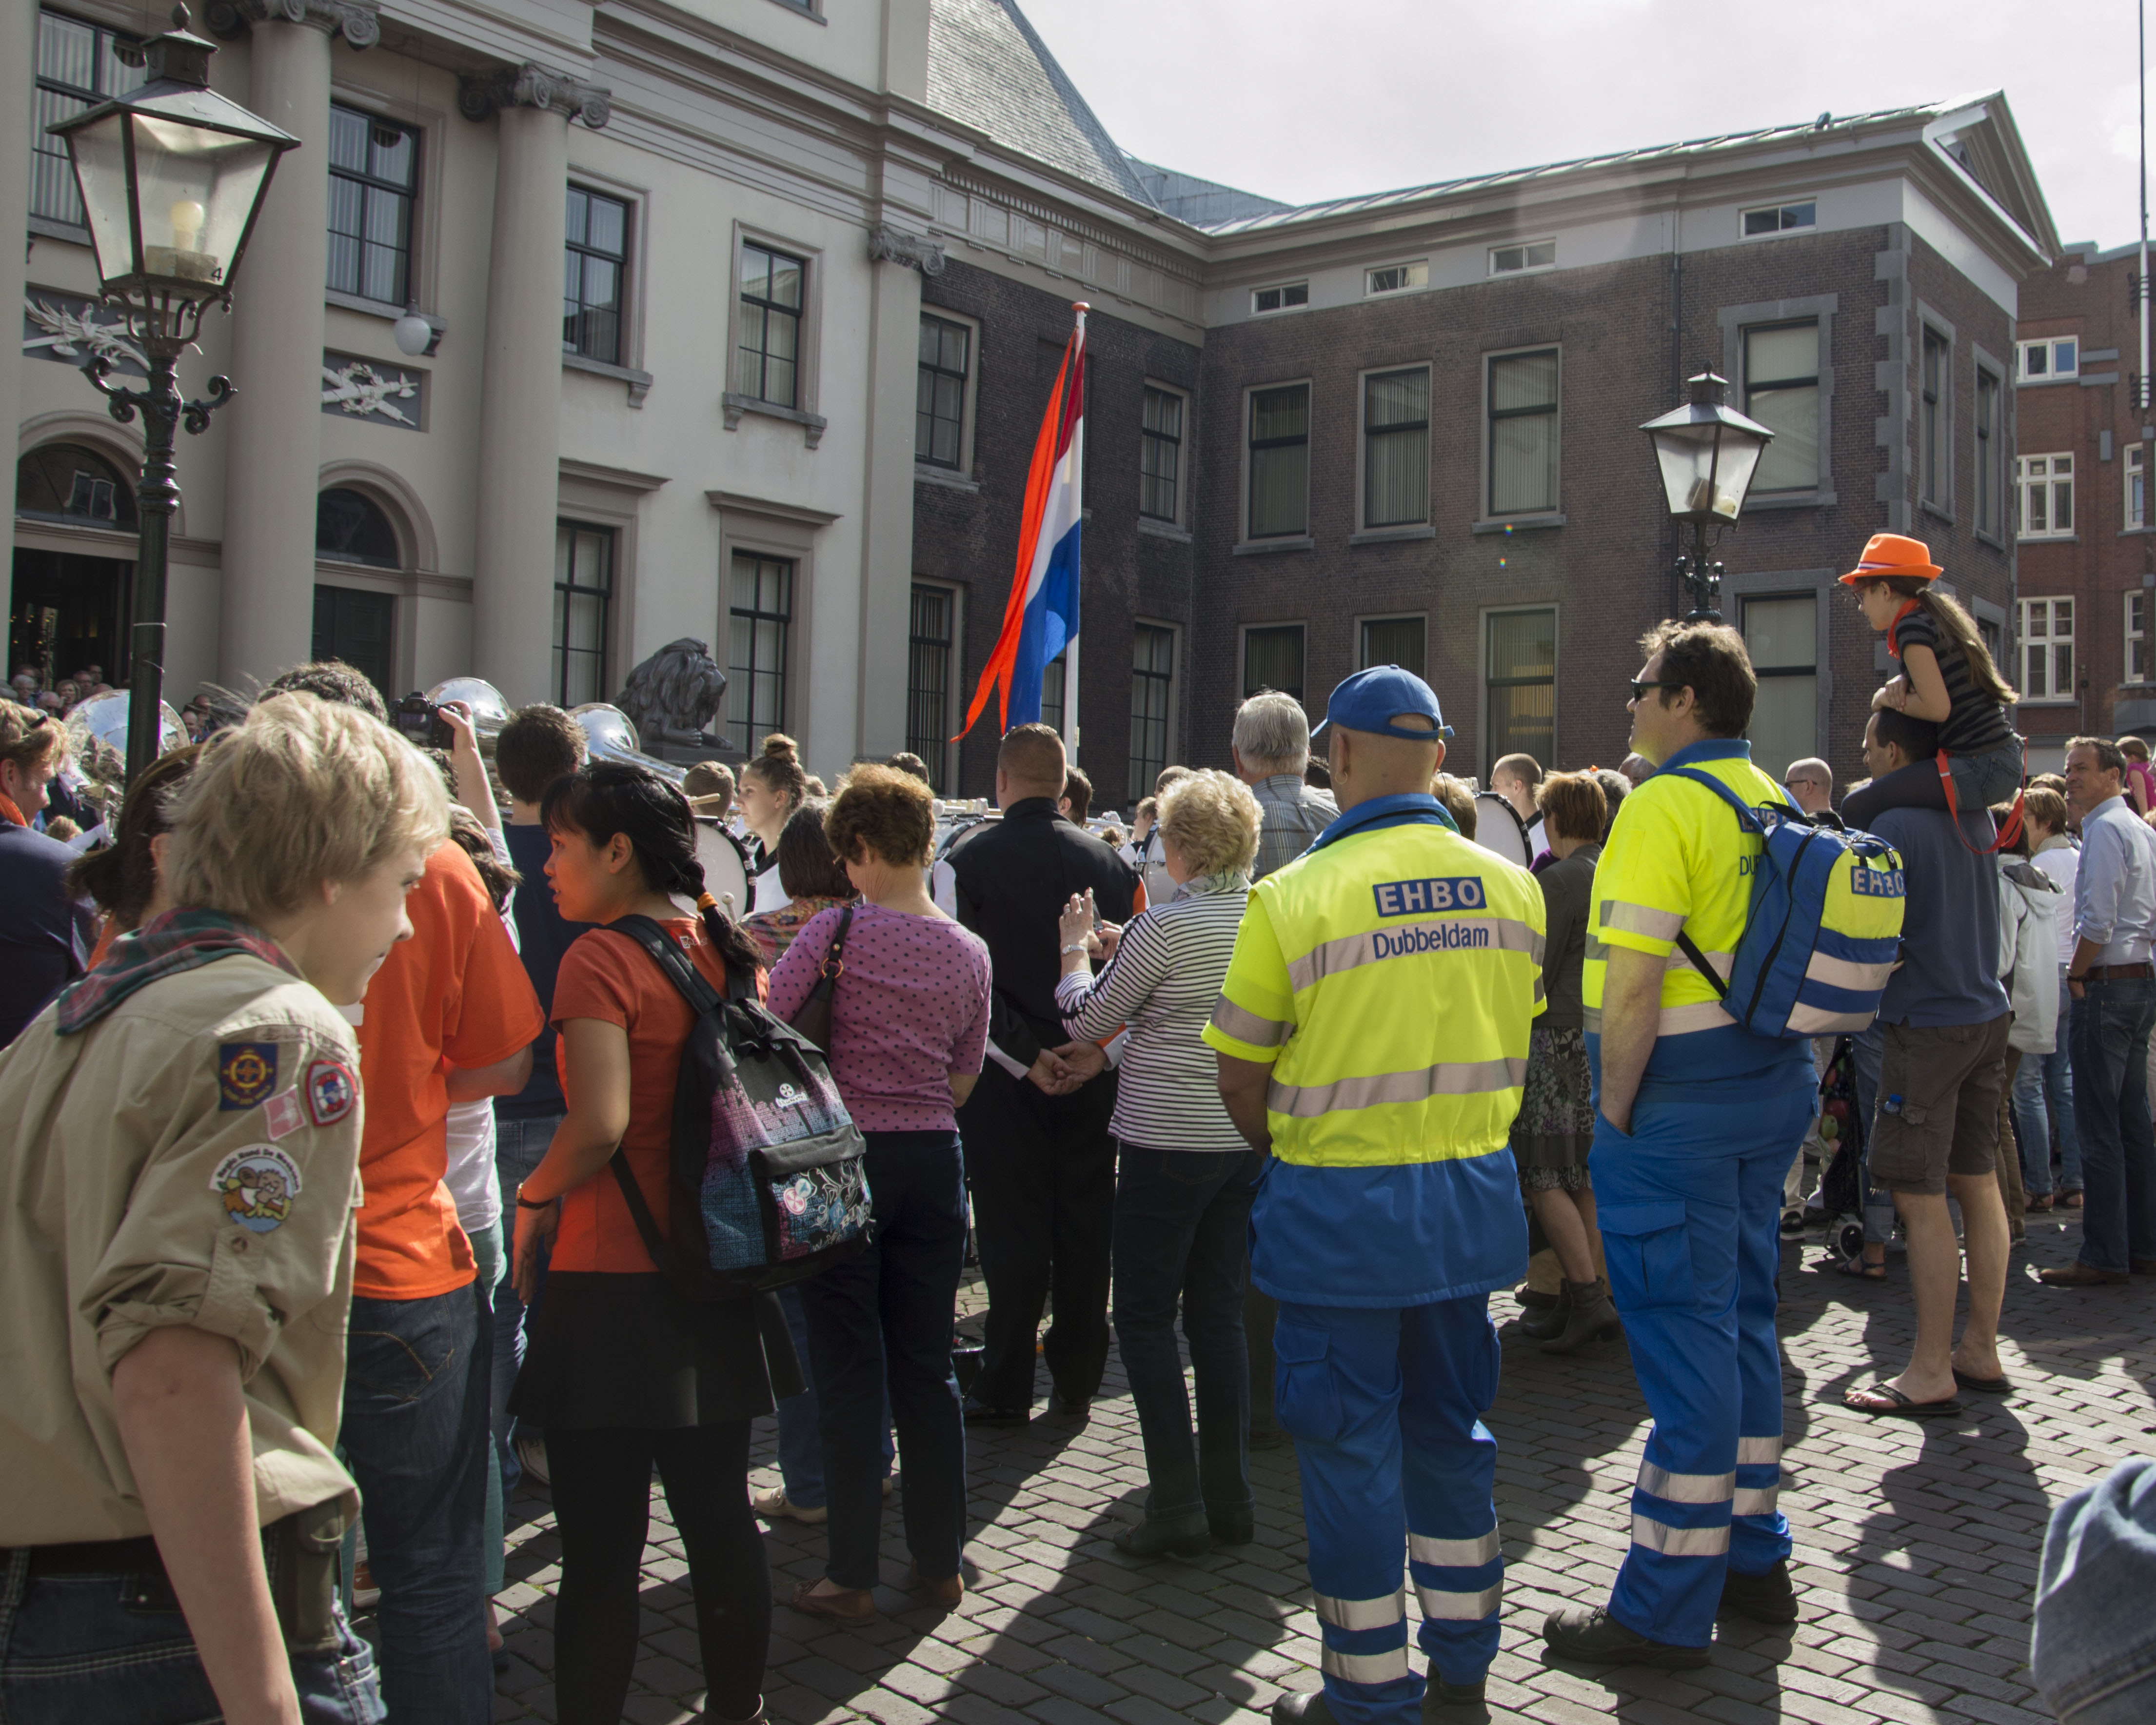
outdoor, pedestrian, person, architecture, photography, van, building, urban, crowd, photo, nikon, historic, 2014, holland, nederland, netherlands, de, king, dutch, party, outdoorphotography, picture, photograph, fotos, foto, fotografie, pd, event, urbanphotography, geheugen, demonstration, endurance, protest, paulvandevelde, pdvandevelde, padagudaloma, dordrecht, stadsfotografie, nederlandinfotos, historisch, eventphotography, stadhuis, stadswandeling, architectuur, pvdvfotografie, pdvandeveldedordrecht, diep, rondjedordt, dedordtevaer, dutchphotography, nederlandsefotografie, dutchphotogaraphy, totallydutch, fotografienederland, hollandsefotografie, fotografieholland, dordtmonumenteel, fotosdordrecht, fotosvandordrecht, velde, erfgoedcentrumdiep, openmonumentendag, fotovandeweek, vlag, feest, aubade, koning, stadhuisplein, lintjes, koningsdag, oranjemarkt, koningsdag2014, oranje, nederlandse, hoedje, ehbo